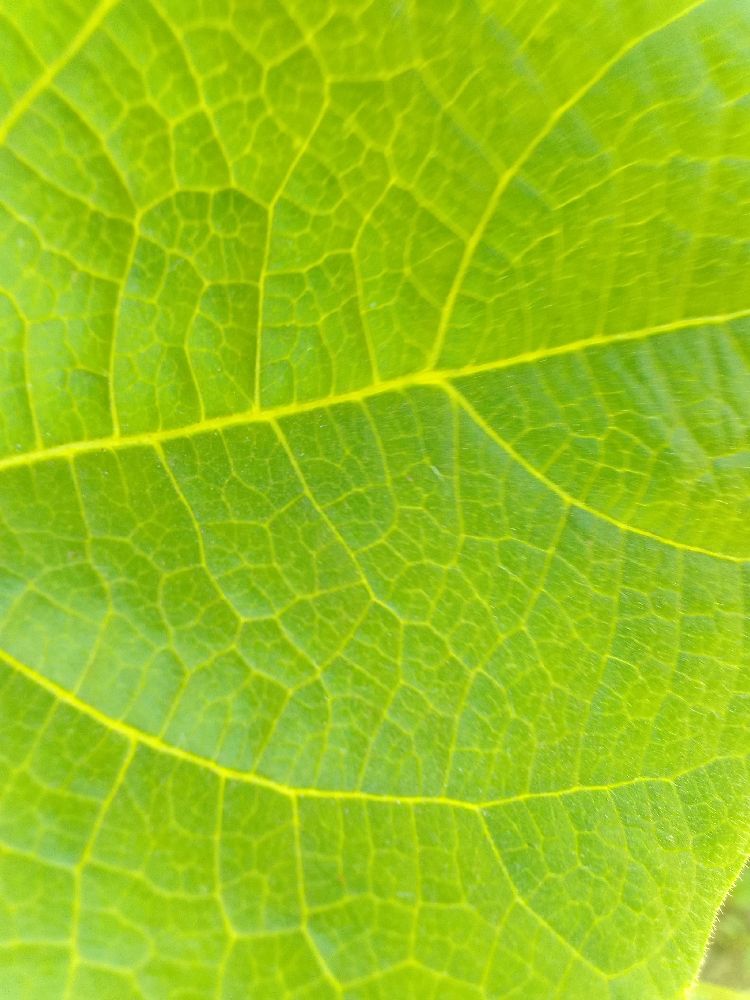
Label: healthy